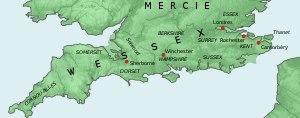
Æthelberht est roi du Wessex de 860 à sa mort, en 865.